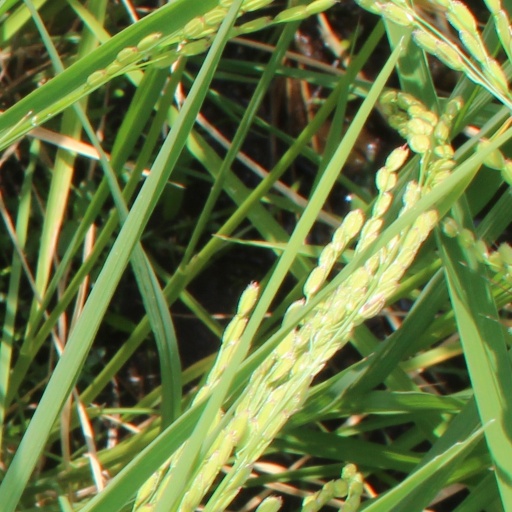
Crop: rice